Manawatū Gorge

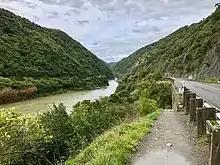
The sign says the road is closed to all, including pedestrians, under the Government Roading Powers Act 1989. The Manawatu Gorge Track goes under the bridge

In April 2017, the Manawatu Gorge was closed once again by a large slip. Contractors were pulled out of clearing the slip in July 2017 due to ongoing geological movement in the hill, closing the road indefinitely.